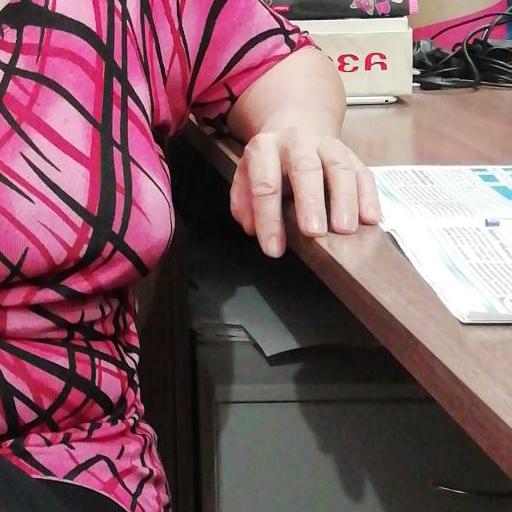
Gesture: no_gesture